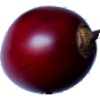
Label: Tamarillo 1